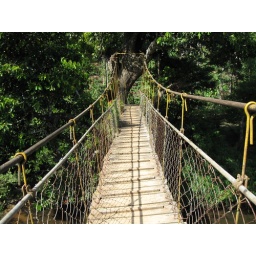
hanging bridge over hattihole river